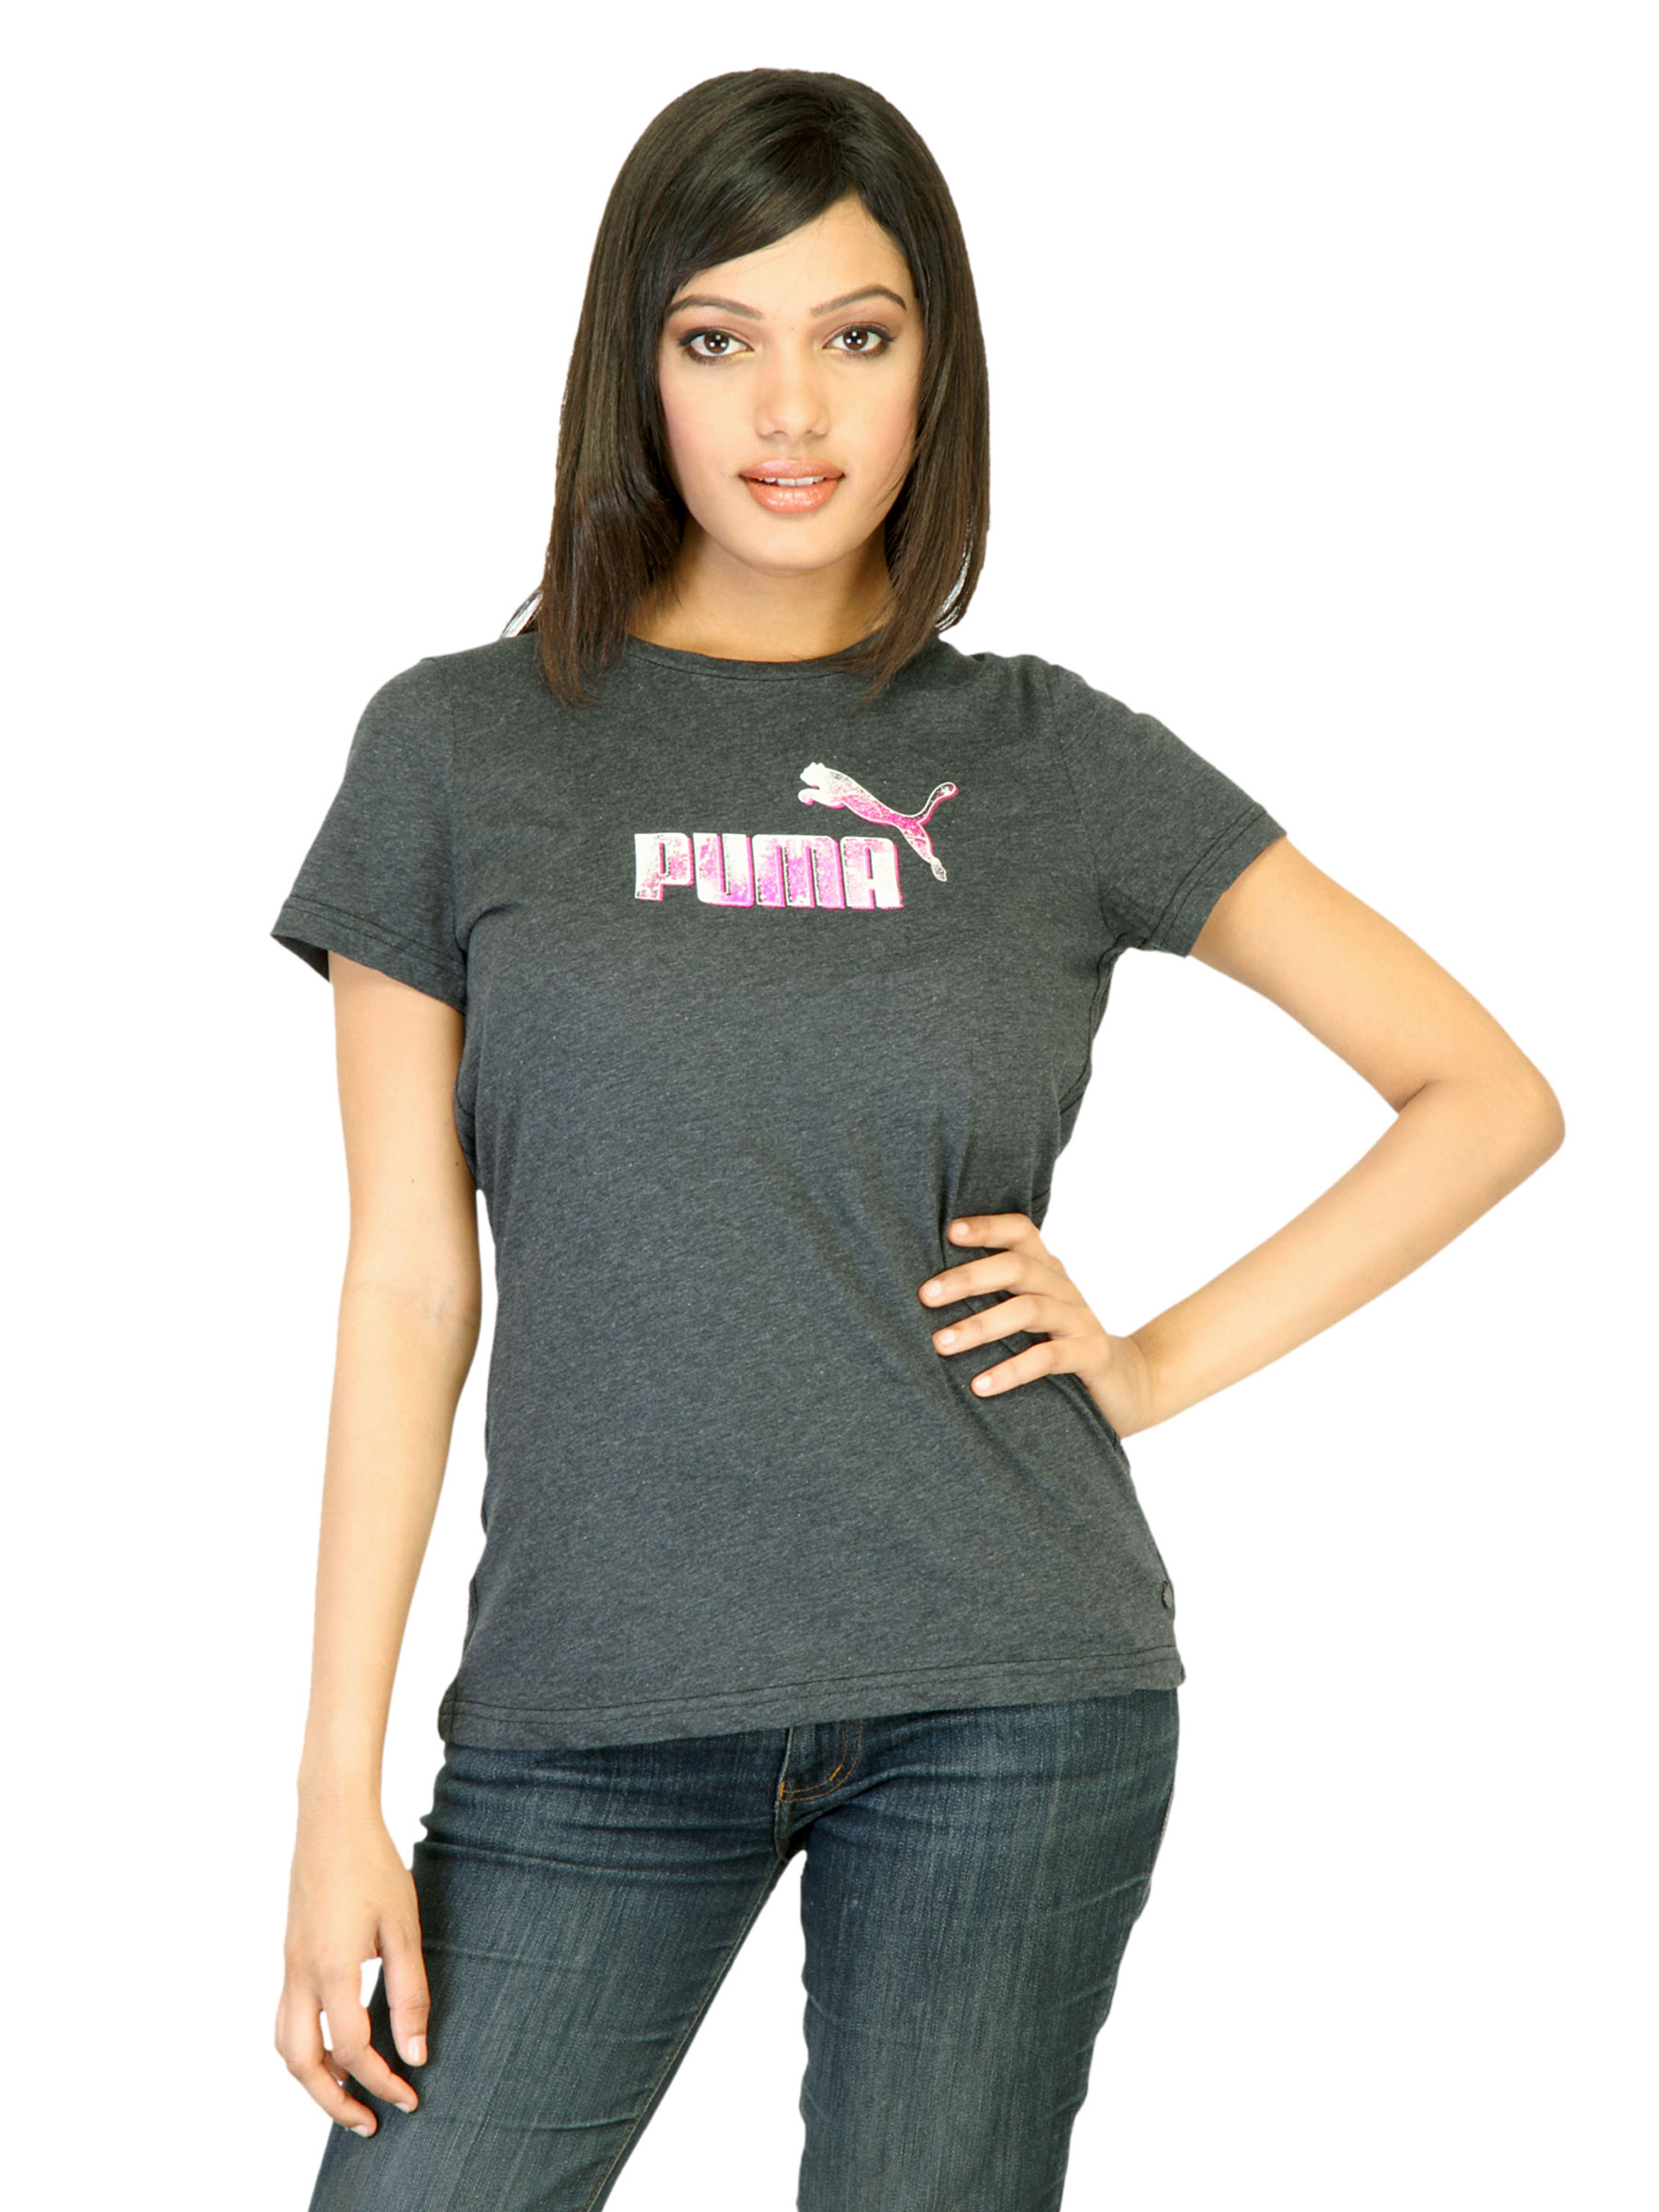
Puma Women Dark Heather Fuchsia Grey Tshirts
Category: Apparel / Topwear / Tshirts
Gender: Women
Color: Grey
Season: Fall 2011
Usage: Casual